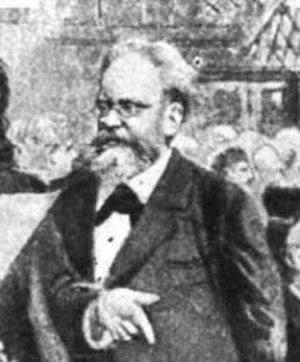
Heinrich Urban est un violoniste et compositeur allemand.